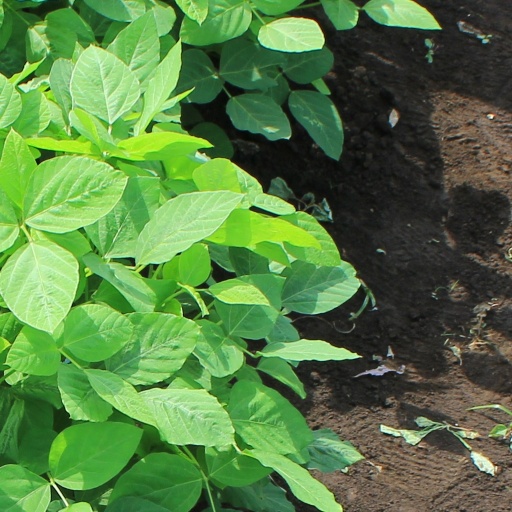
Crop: soybean